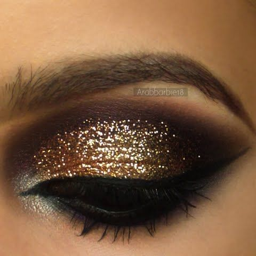
add some gold glitter to your night out makeup for an even more dazzling effect ...